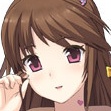
Portrait style: Anime Portrait